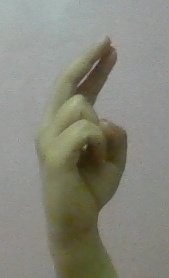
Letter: zay